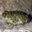
Label: frog